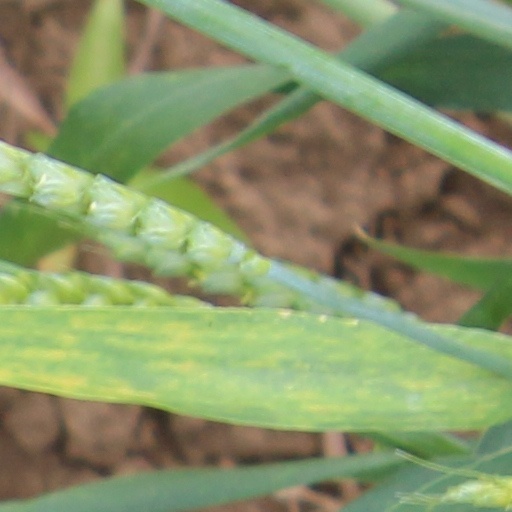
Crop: wheat